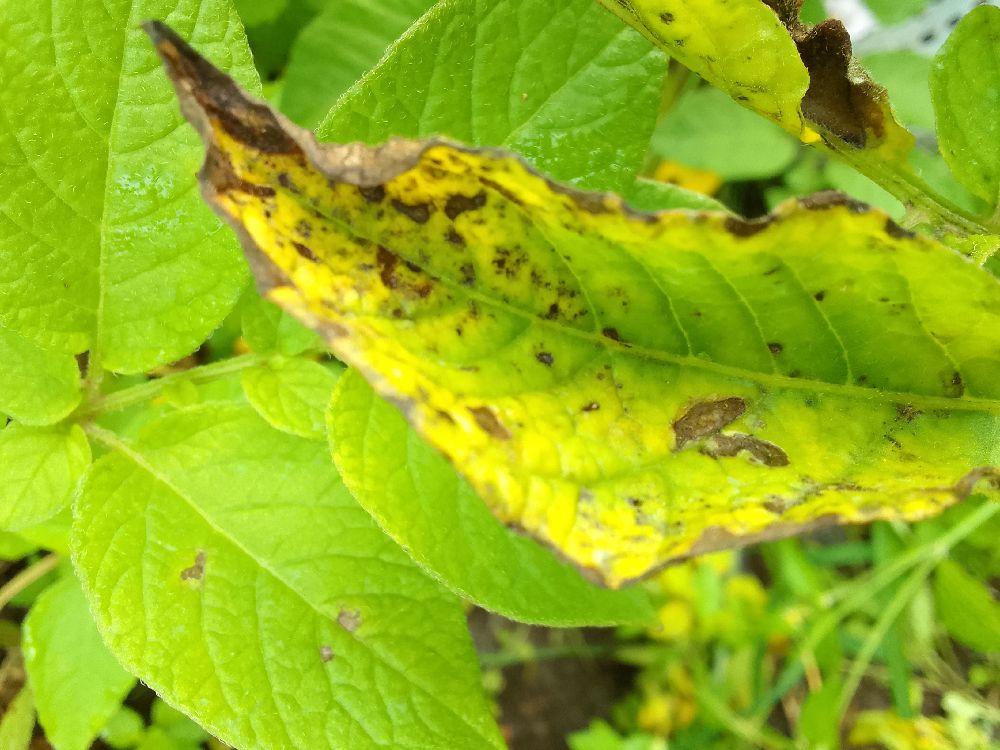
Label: Early blight